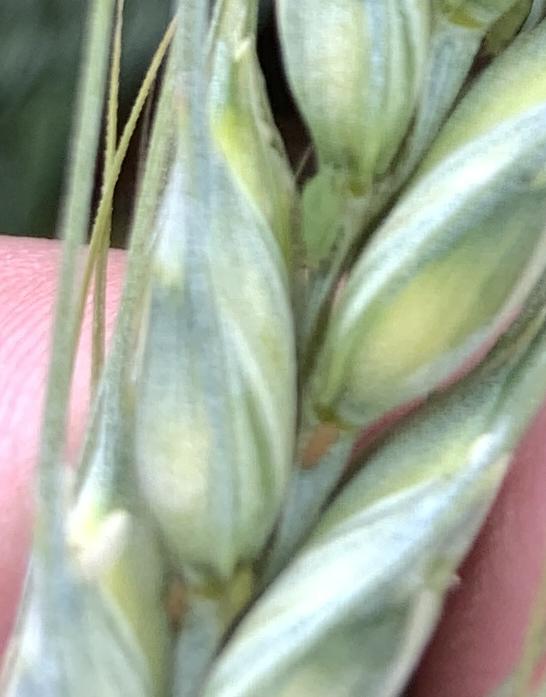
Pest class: english_grain_aphid